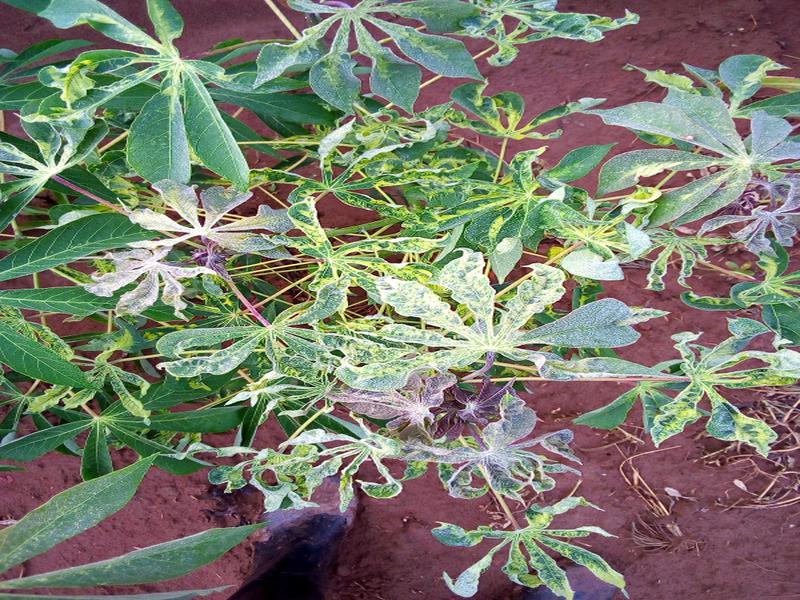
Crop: cassava
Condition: mosaic_disease